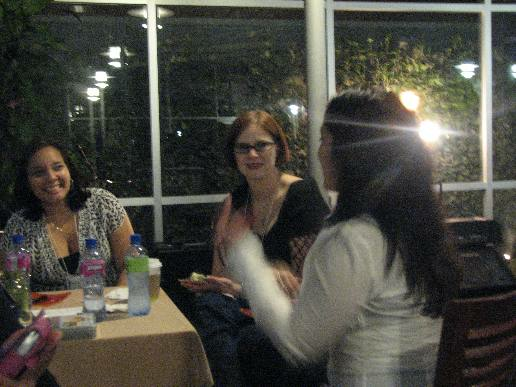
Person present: Yes